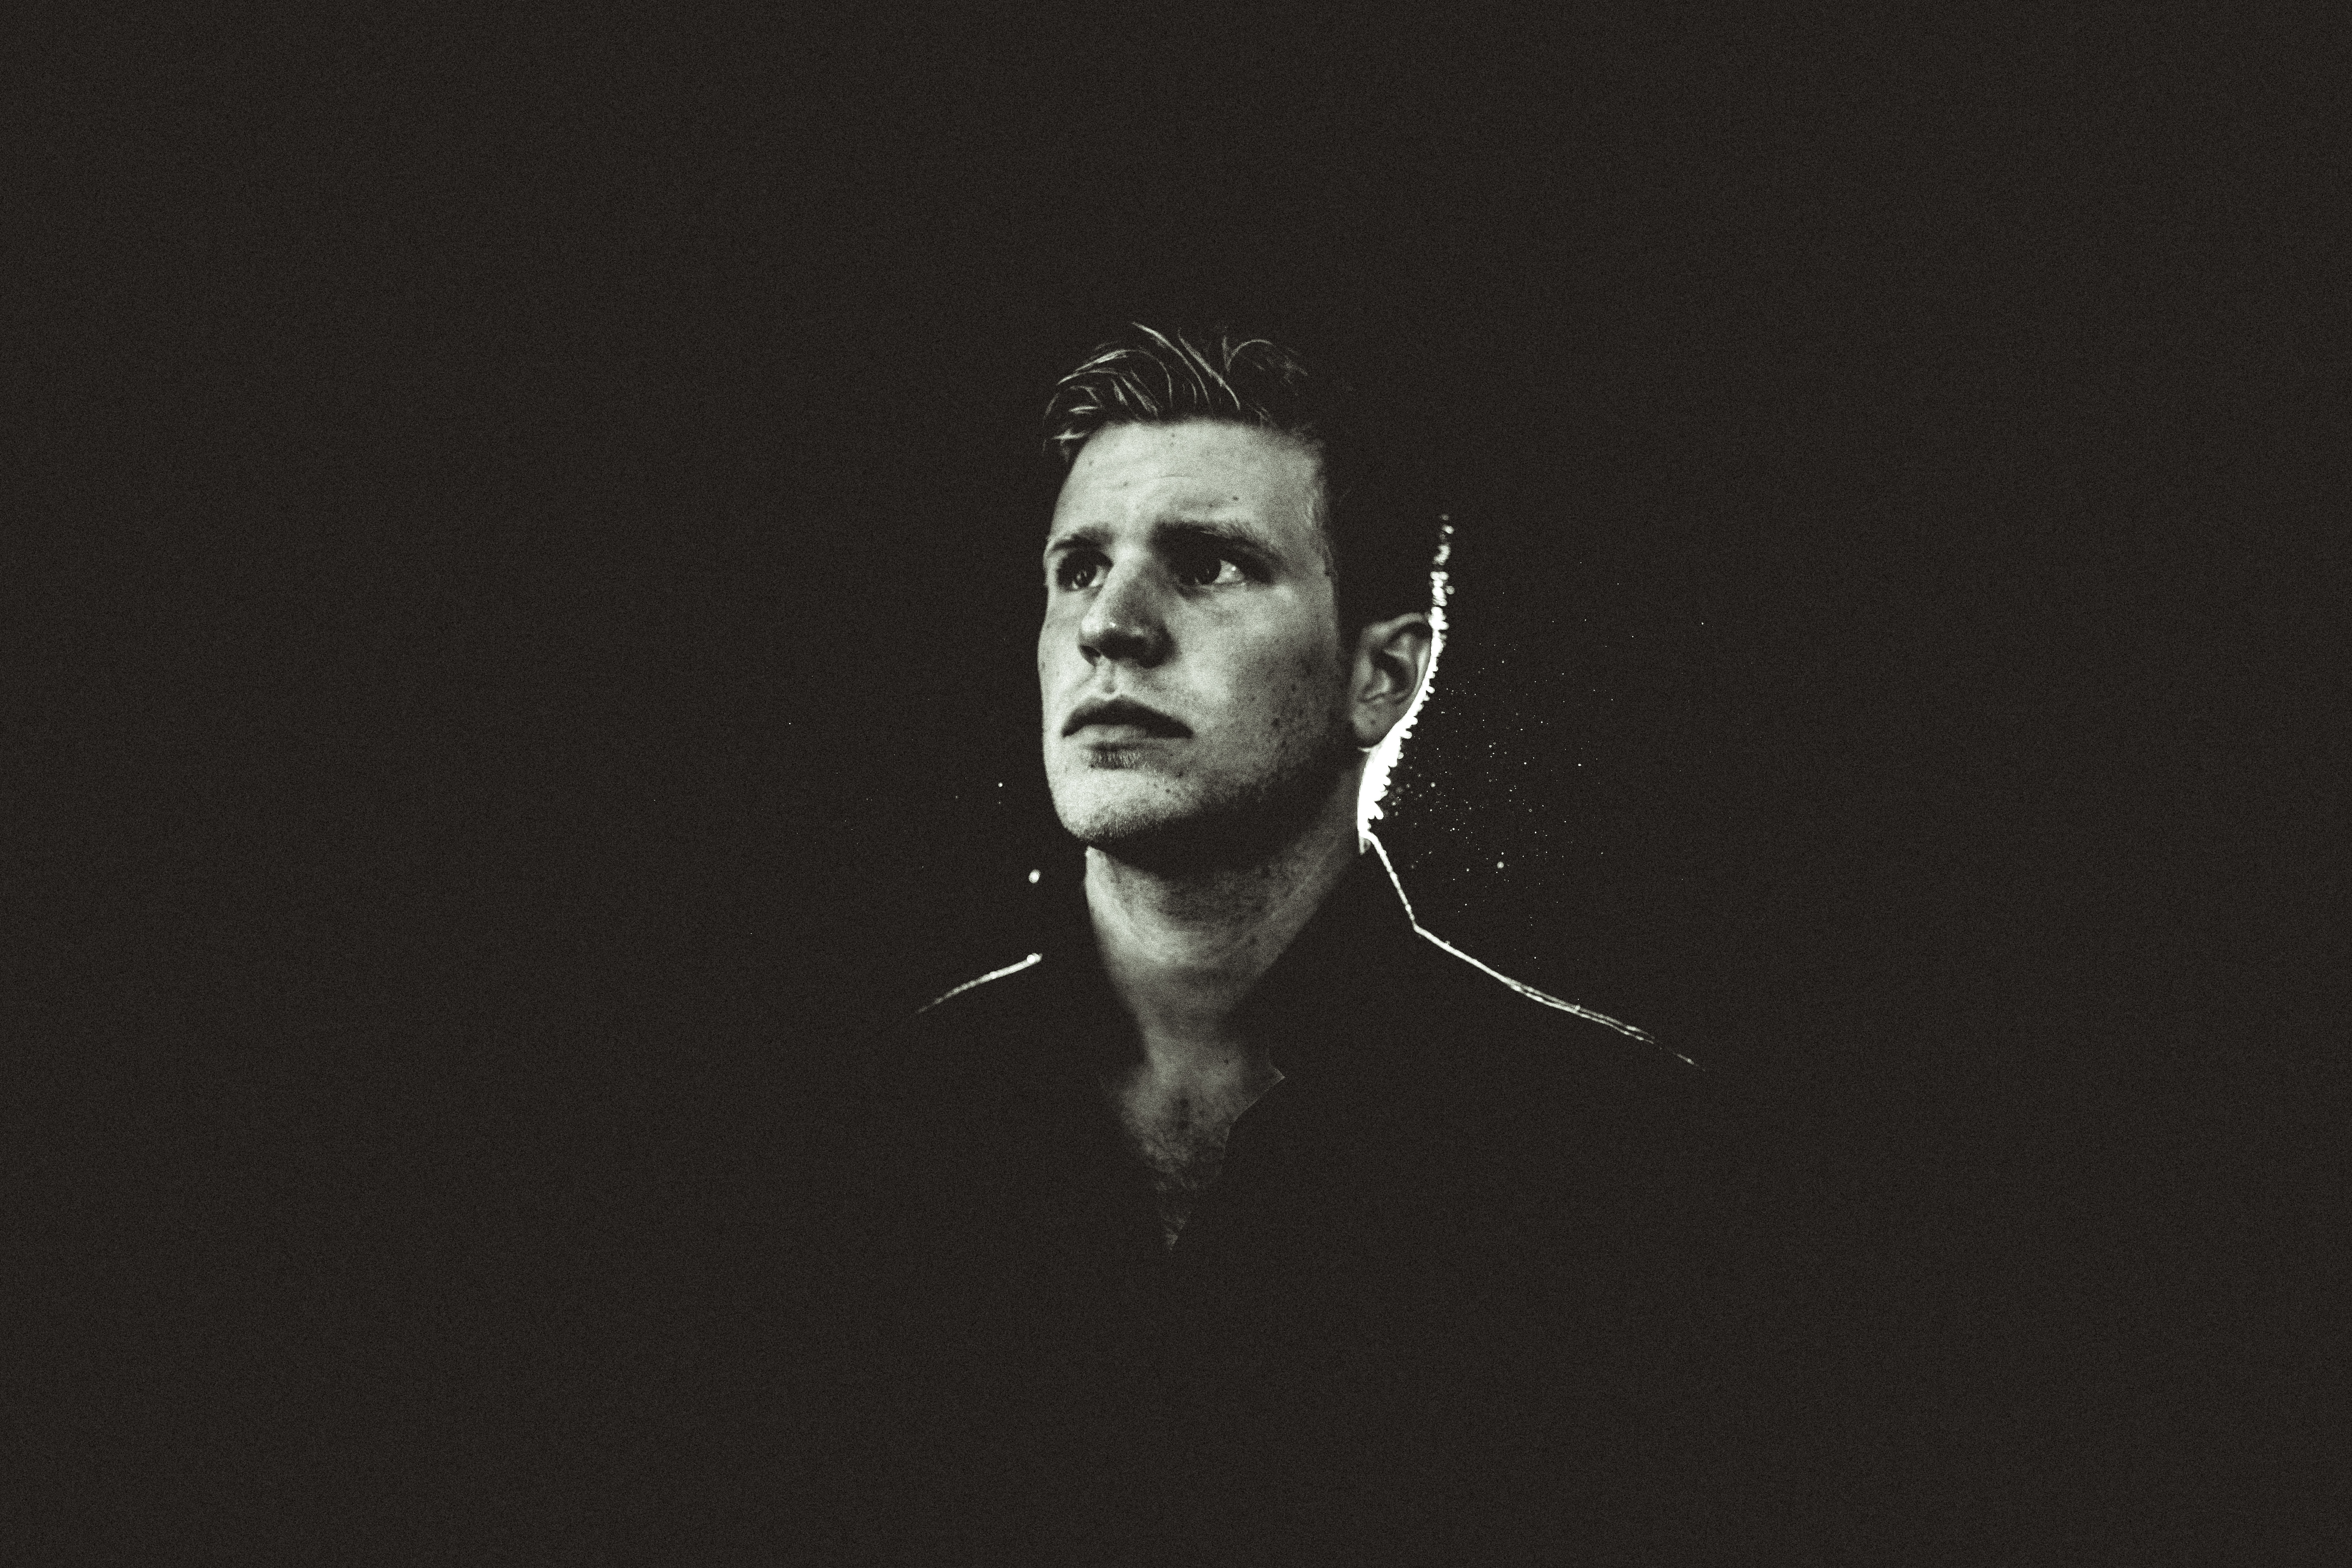
man, person, black and white, white, night, photography, dark, portrait, model, darkness, black, monochrome, close up, face, head, monochrome photography